Answer in natural language. Consider the 3D positions of the objects in the scene and not just the 2D positions in the image. Is the centerpoint of  black colour tv stand at a higher height than blue square wall painting? Choose between the following options: yes or no
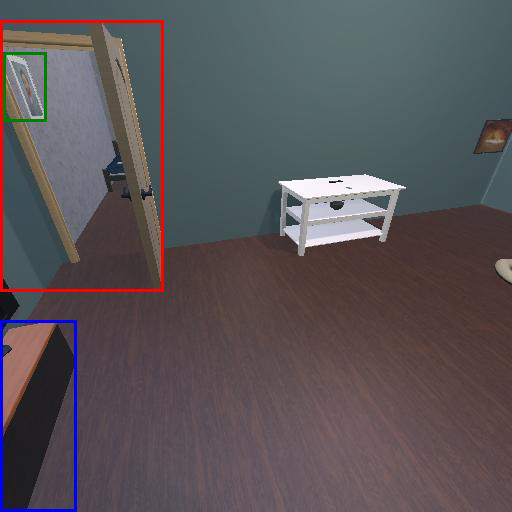
<answer>no</answer>